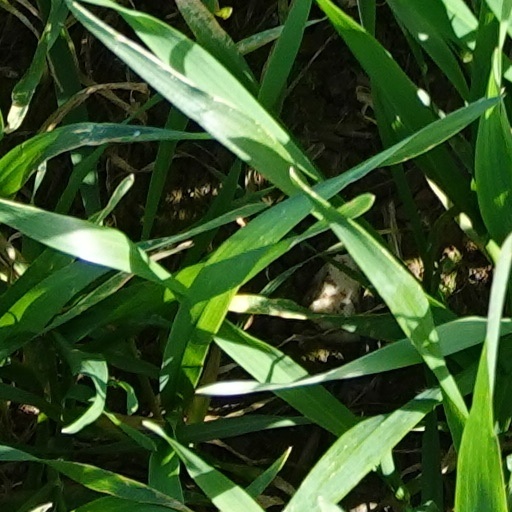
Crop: wheat